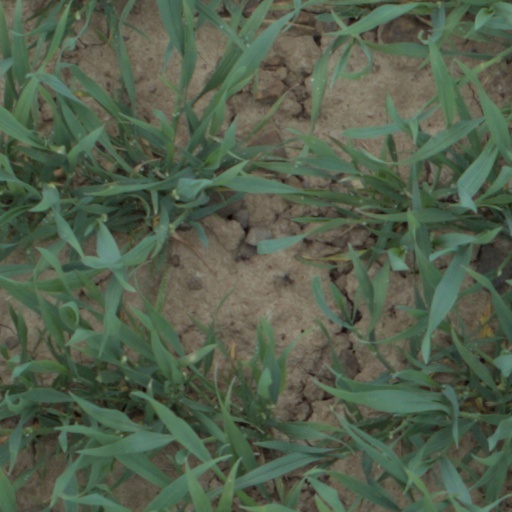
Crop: wheat